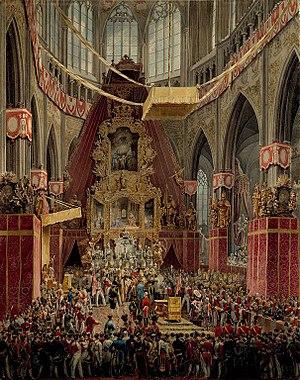
Le couronnement de l'Empereur Ferdinand Ier, en tant que Ferdinand V, Roi de Bohême, dans la Cathédrale de Prague en 1836.